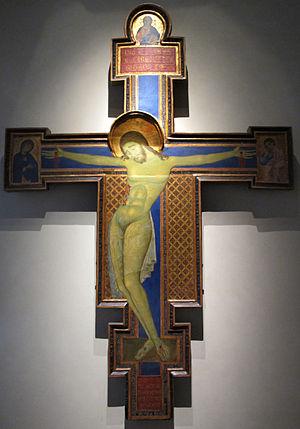
Deodato Orlandi est un peintre italien du gothique tardif qui a été actif à Lucques et à Pise de 1284 à 1331.
Ce Crucifix de Deodato Orlandi à Lucques est une croix peinte en tempera sur bois réalisée par Deodato Orlandi en 1288, conservée au Musée de la villa Guinigi de Lucques.